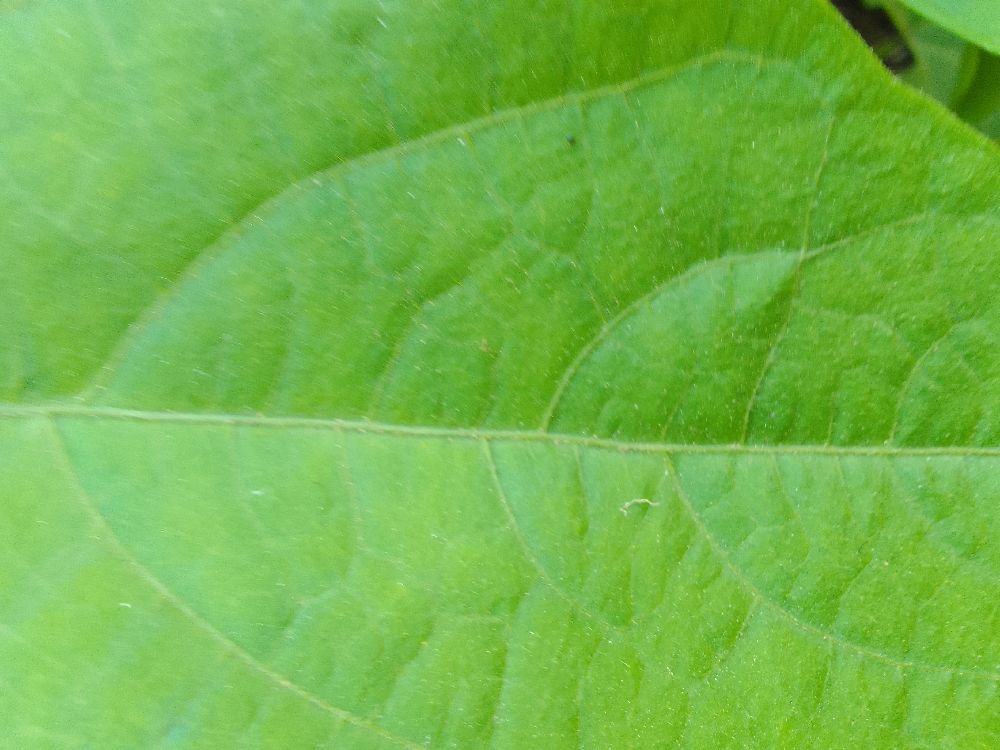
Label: healthy